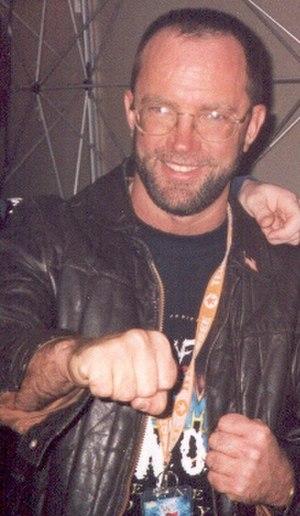
Bruno Lauer, né le 27 octobre 1965 en Pennsylvanie, plus connu sous le nom de Harvey Wippleman, est un manager, arbitre, et occasionnellement catcheur, mais plus connu comme étant manager à la WWE durant les années 1990. Il est le seul homme à avoir remporté le titre féminin.